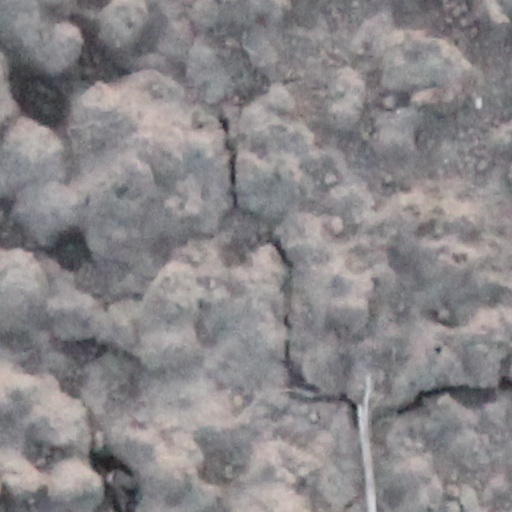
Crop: wheat